John Tasker (sea captain)

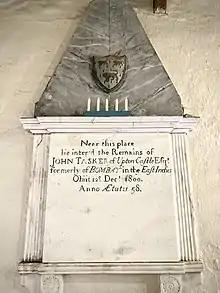
John Tasker’s monument in the chapel at Upton Castle.

In addition to the manor of Upton, Tasker's estate included lands in the adjacent parishes of Carew and Cosheston, and upon his return he embarked on a programme of land drainage and improvement. He undertook restorative work on Upton Chapel, which had been in ruins when he bought the estate, and planned to build a new mansion house though no progress was made in this respect. The list of those to whom he bequeathed "handsome gold mourning rings" in his will indicates his social circle comprised many of the principal landed families of South West Wales and in 1798 he served as High Sheriff of Pembrokeshire.